Tacoma Narrows Bridge (1940)

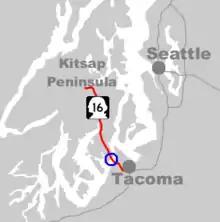
Map showing location of the bridge

The 1940 Tacoma Narrows Bridge, the first bridge at this location, was a suspension bridge in the U.S. state of Washington that spanned the Tacoma Narrows strait of Puget Sound between Tacoma and the Kitsap Peninsula. It opened to traffic on July 1, 1940, and dramatically collapsed into Puget Sound on November 7 of the same year. The bridge's collapse has been described as "spectacular" and in subsequent decades "has attracted the attention of engineers, physicists, and mathematicians". Throughout its short existence, it was the world's third-longest suspension bridge by main span, behind the Golden Gate Bridge and the George Washington Bridge.